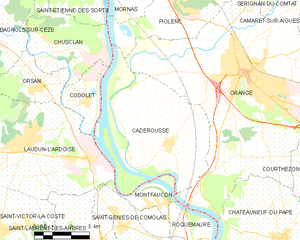
Carte des communes françaises Caderousse